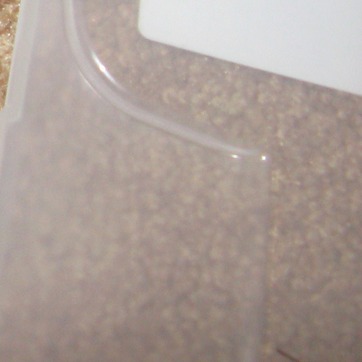
Material: plastic